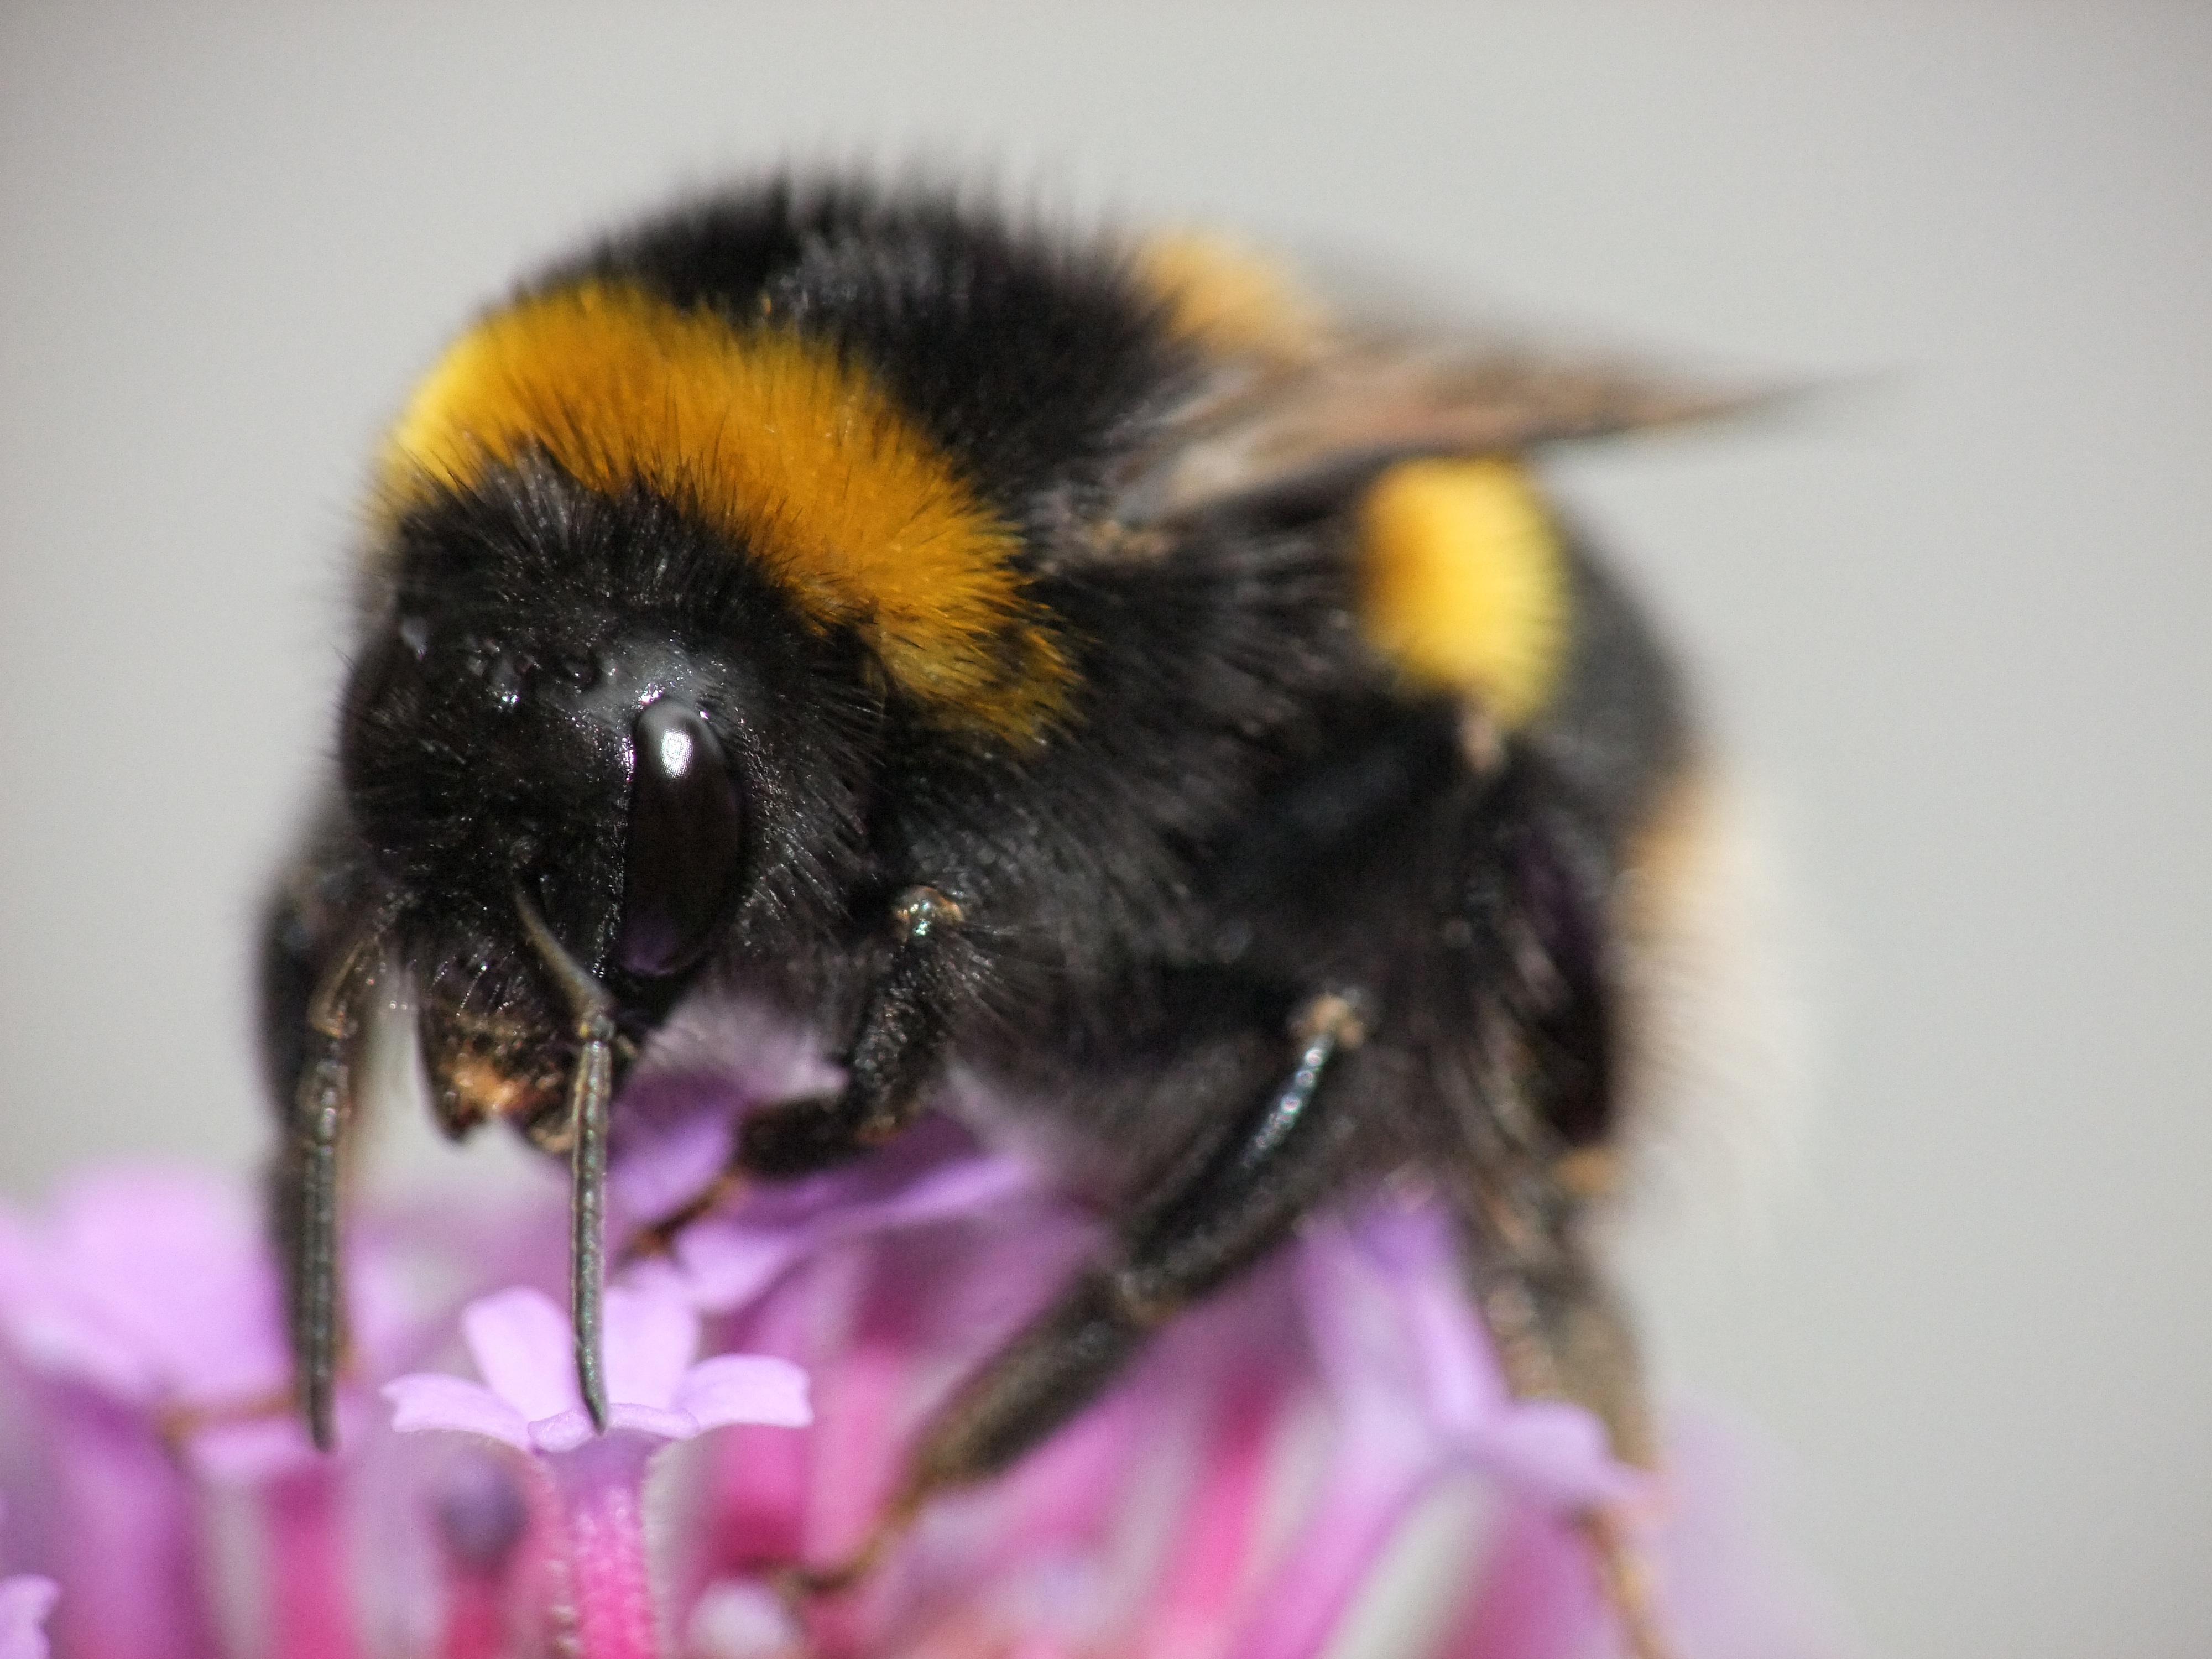
working, nature, wing, plant, photography, flower, petal, bloom, animal, fly, honey, summer, wildlife, wild, antenna, pollen, pollination, spring, fluffy, insect, macro, small, bug, stripe, black, yellow, flora, fauna, invertebrate, close up, bee, bumblebee, nectar, sting, bumble, macro photography, arthropod, honey bee, pollinator, membrane winged insect